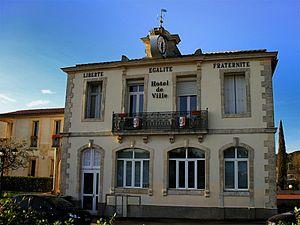
Jacou est une commune française située dans le département de l'Hérault en région Occitanie, en périphérie de Montpellier.
Le canton de Castries est une ancienne division administrative française, située dans le département de l'Hérault et la région Languedoc-Roussillon.
Cet article dresse la liste des maires de Jacou depuis 1800.